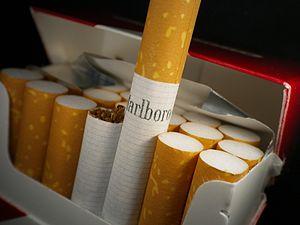
Marlboro est une marque américaine de cigarettes blondes fabriquées aux États-Unis par Philip Morris USA, une filiale d'Altria, et dans le reste du monde par Philip Morris International. Distribuée dans 170 pays, c'est la marque de cigarette la plus vendue dans le monde depuis 1972.